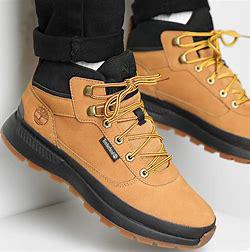
Brand: Timberland
Model: Field